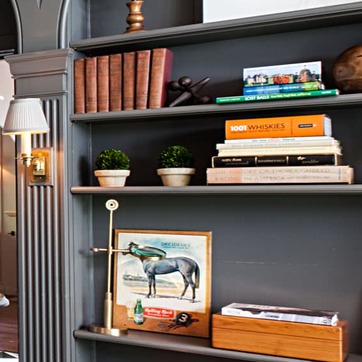
Material: ceramic